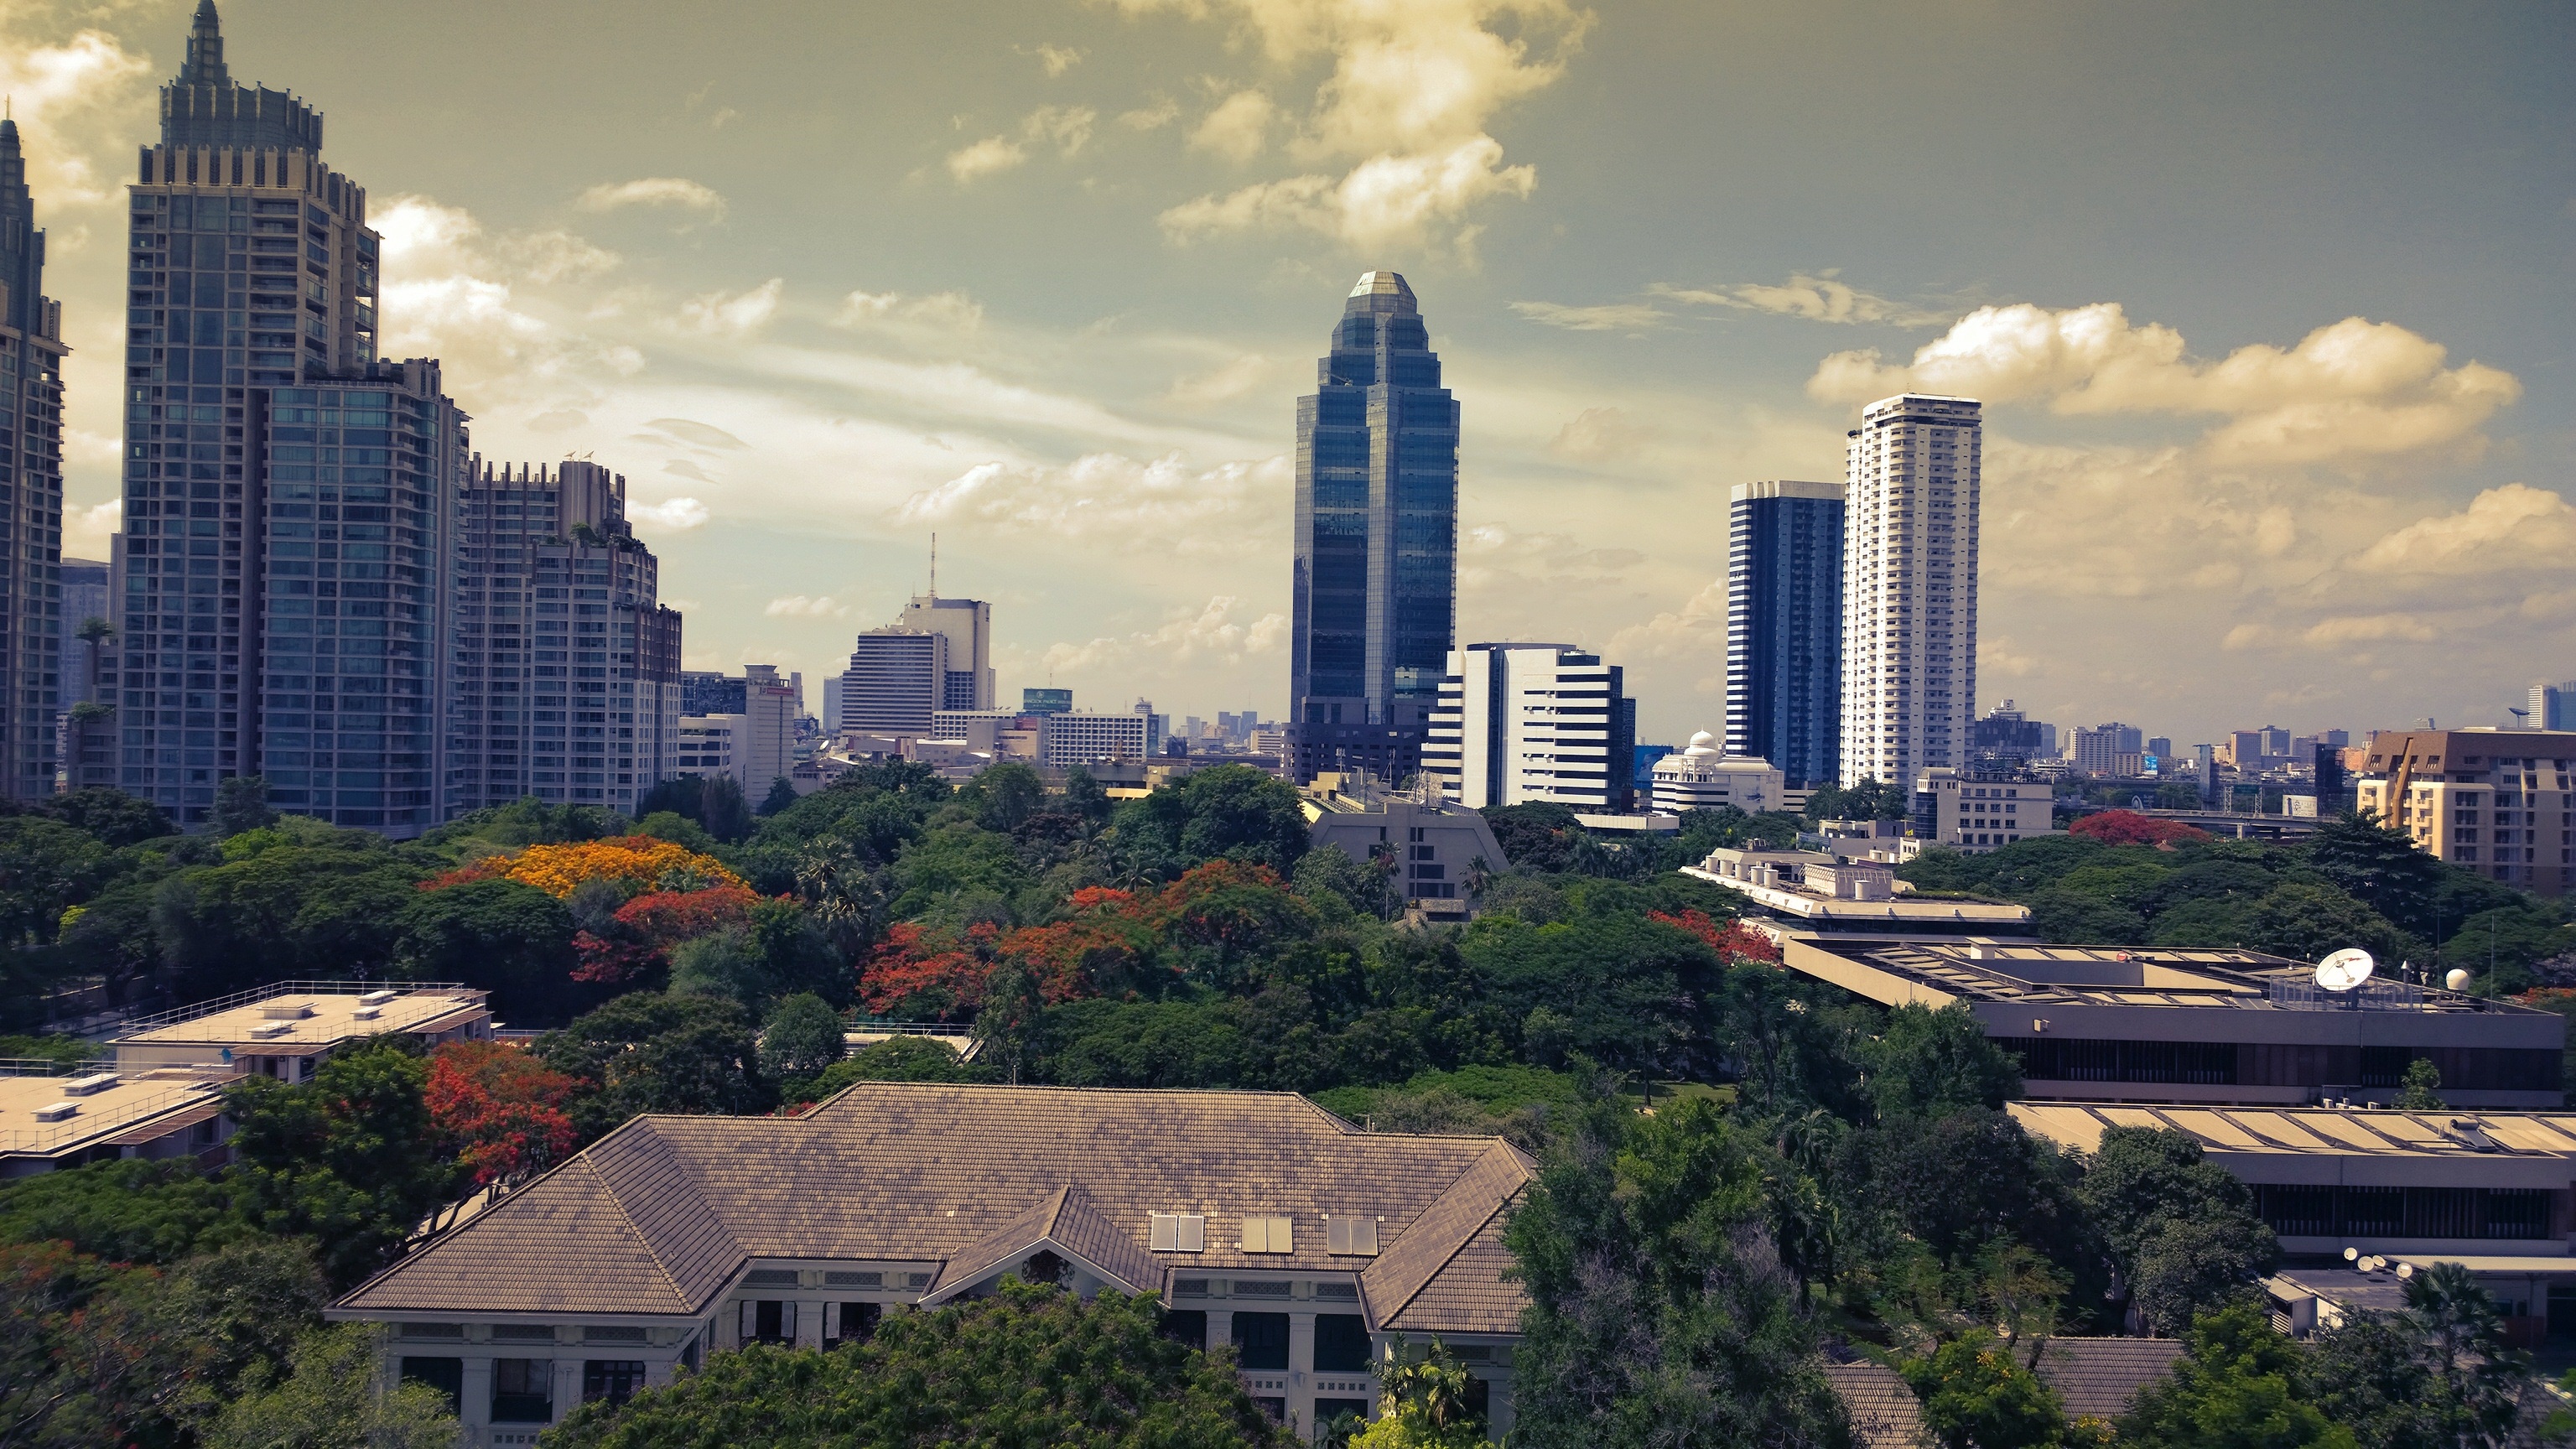
landscape, horizon, architecture, sky, skyline, city, skyscraper, cityscape, downtown, tower, asia, landmark, tower block, thailand, bangkok, thai, metropolis, neighbourhood, aerial photography, urban area, residential area, geographical feature, human settlement, metropolitan area